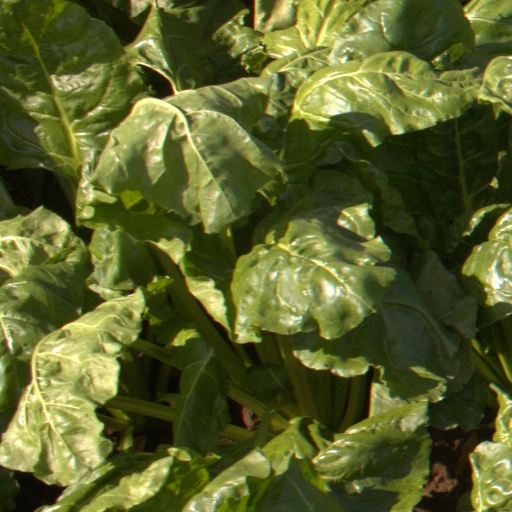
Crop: sugar beet